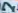
Number: 7